History of NBC

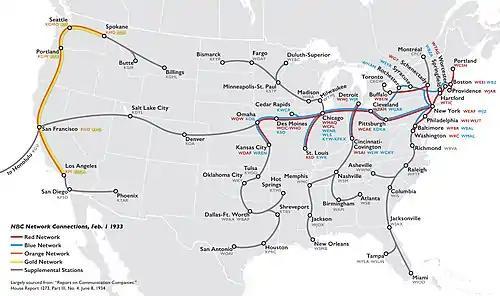
NBC networks, 1933

RCA spent $1 million to purchase WEAF and Washington sister station WCAP, shutting down the latter station, and merged its facilities with surviving station WRC; in late 1926, it subsequently announced the creation of a new division known as the National Broadcasting Company (its official corporate name was National Broadcasting Company, Inc.). The division's ownership was split among RCA (a majority partner at 50%), its founding corporate parent General Electric (which owned 30%) and Westinghouse (which owned the remaining 20%). NBC officially started broadcasting on November 15, 1926.